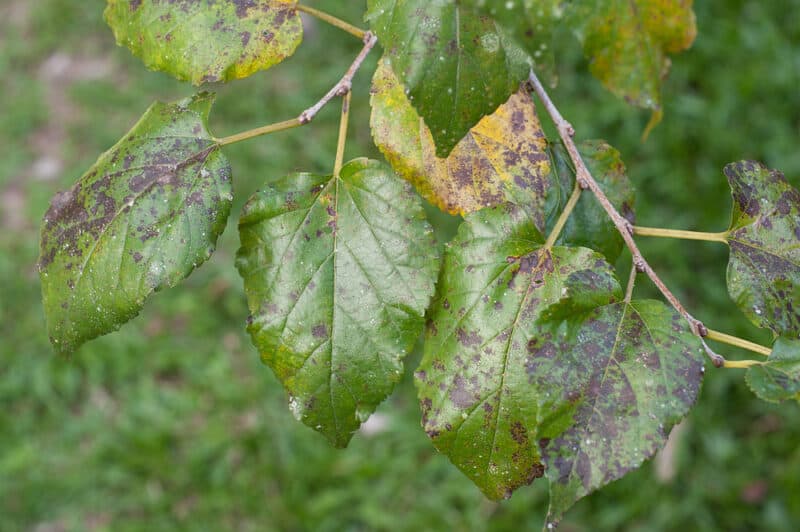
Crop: cherry
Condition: spot